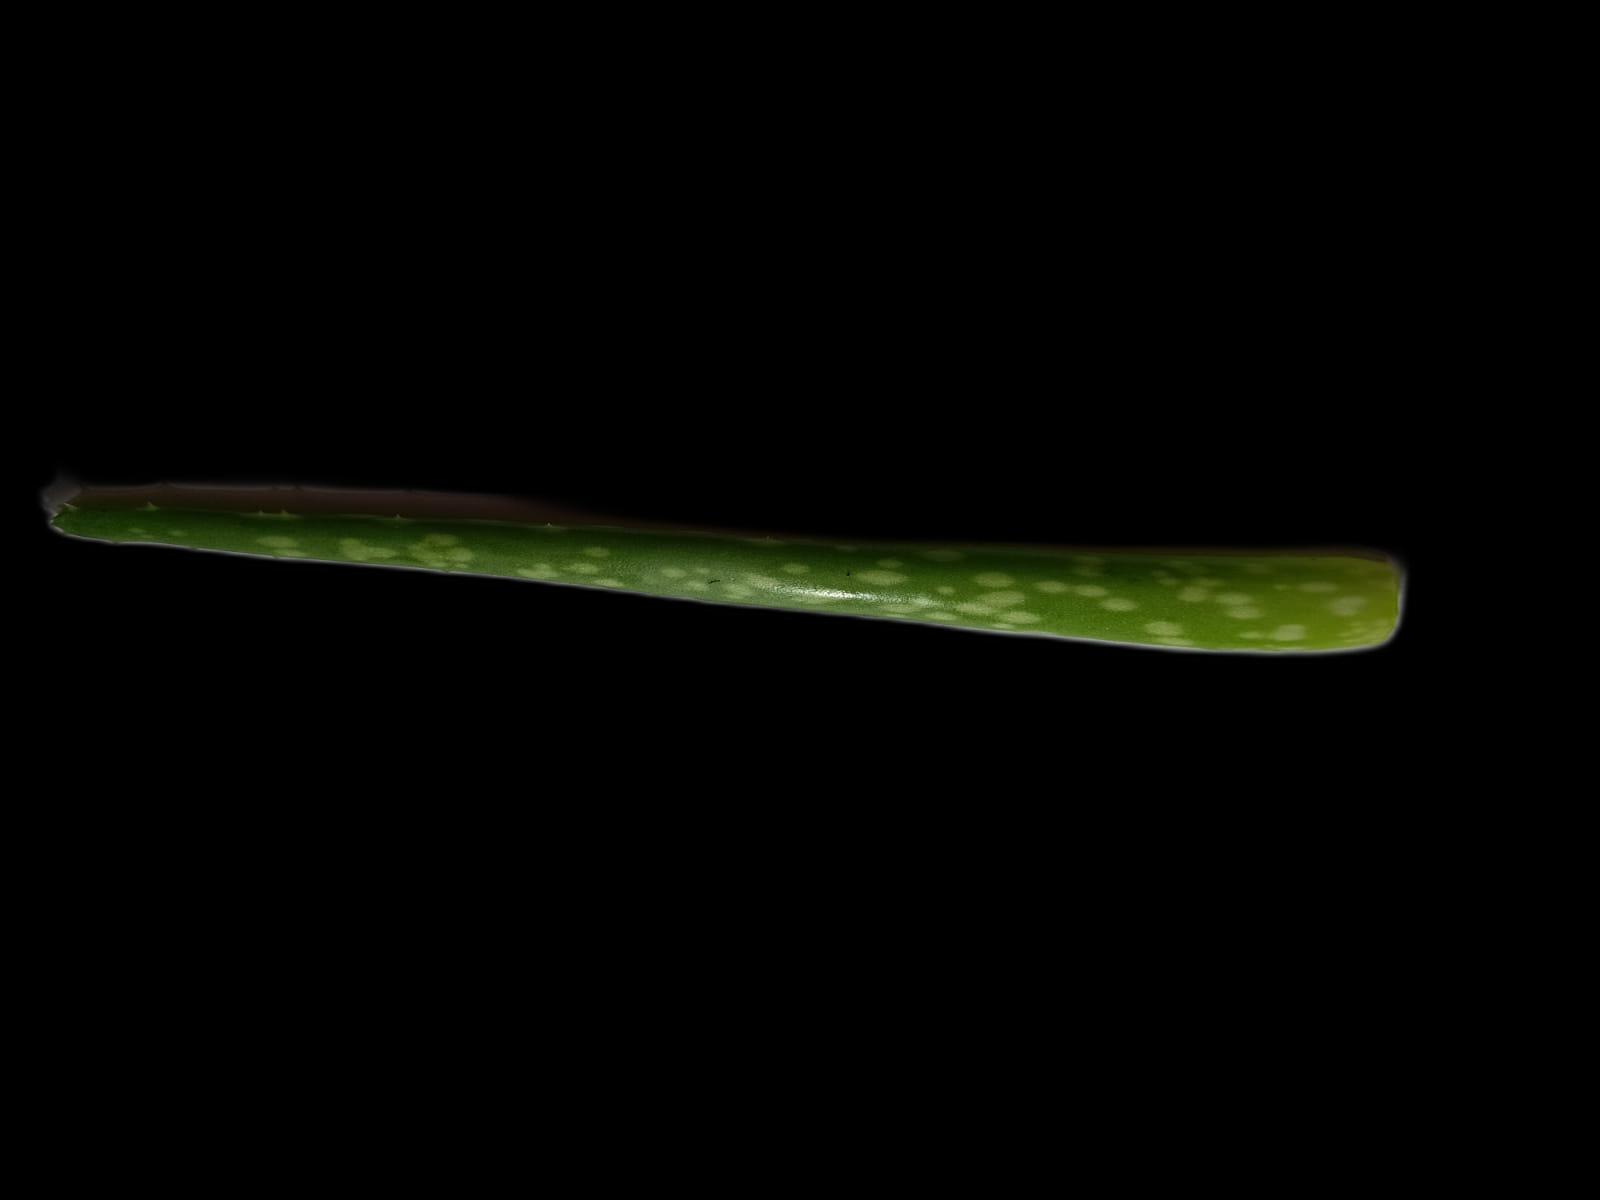
Plant: Aloe Vera